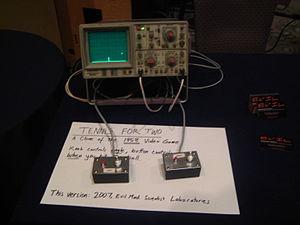
Un jeu vidéo est un jeu électronique doté d'une interface utilisateur permettant une interaction humaine ludique en générant un retour visuel sur un dispositif vidéo. Le joueur de jeu vidéo dispose de périphériques pour agir sur le jeu et percevoir les conséquences de ses actes sur un environnement virtuel. Le mot « vidéo » dans le jeu vidéo fait traditionnellement référence à un dispositif d'affichage de trame, mais, à la suite de la vulgarisation du terme, il implique désormais tout type de dispositif d'affichage.
Tennis for Two est un jeu vidéo de tennis conçu en 1958 par William Higinbotham et développé par Robert Dvorak, souvent considéré comme le premier jeu vidéo de l'histoire. Le jeu est développé sur un ordinateur analogique Donner Model 30 dédié et relié à un oscilloscope qui sert d'écran. Le concept est présenté en 1958 et 1959 lors des portes ouvertes du laboratoire national de Brookhaven.